Jules Leffland

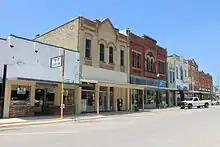
Cuero Commercial Historic District

Julius Carl "Jules" Leffland (September 9, 1854 – October 21, 1924) was a Danish-born architect known for his work in Victoria, Texas, and throughout South Texas. He was active in South Texas from approximately 1886 until the 1910s. Many of his works are listed on the National Register of Historic Places.